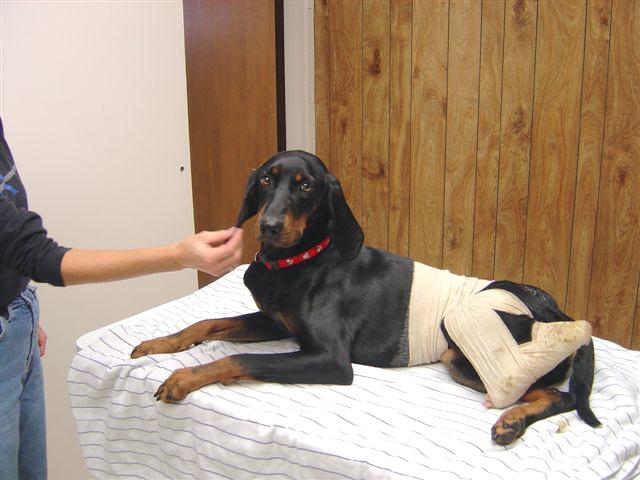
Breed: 225-n000062-black_and_tan_coonhound